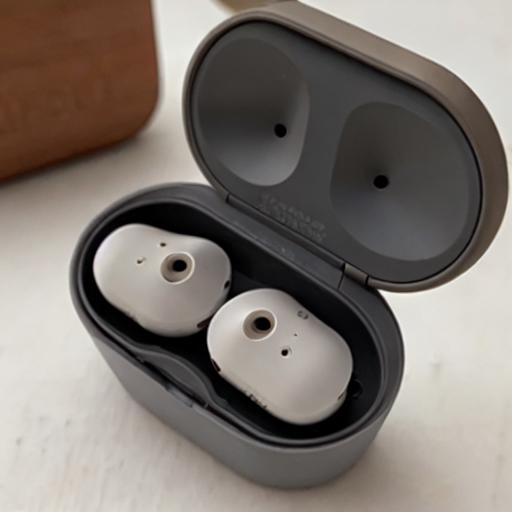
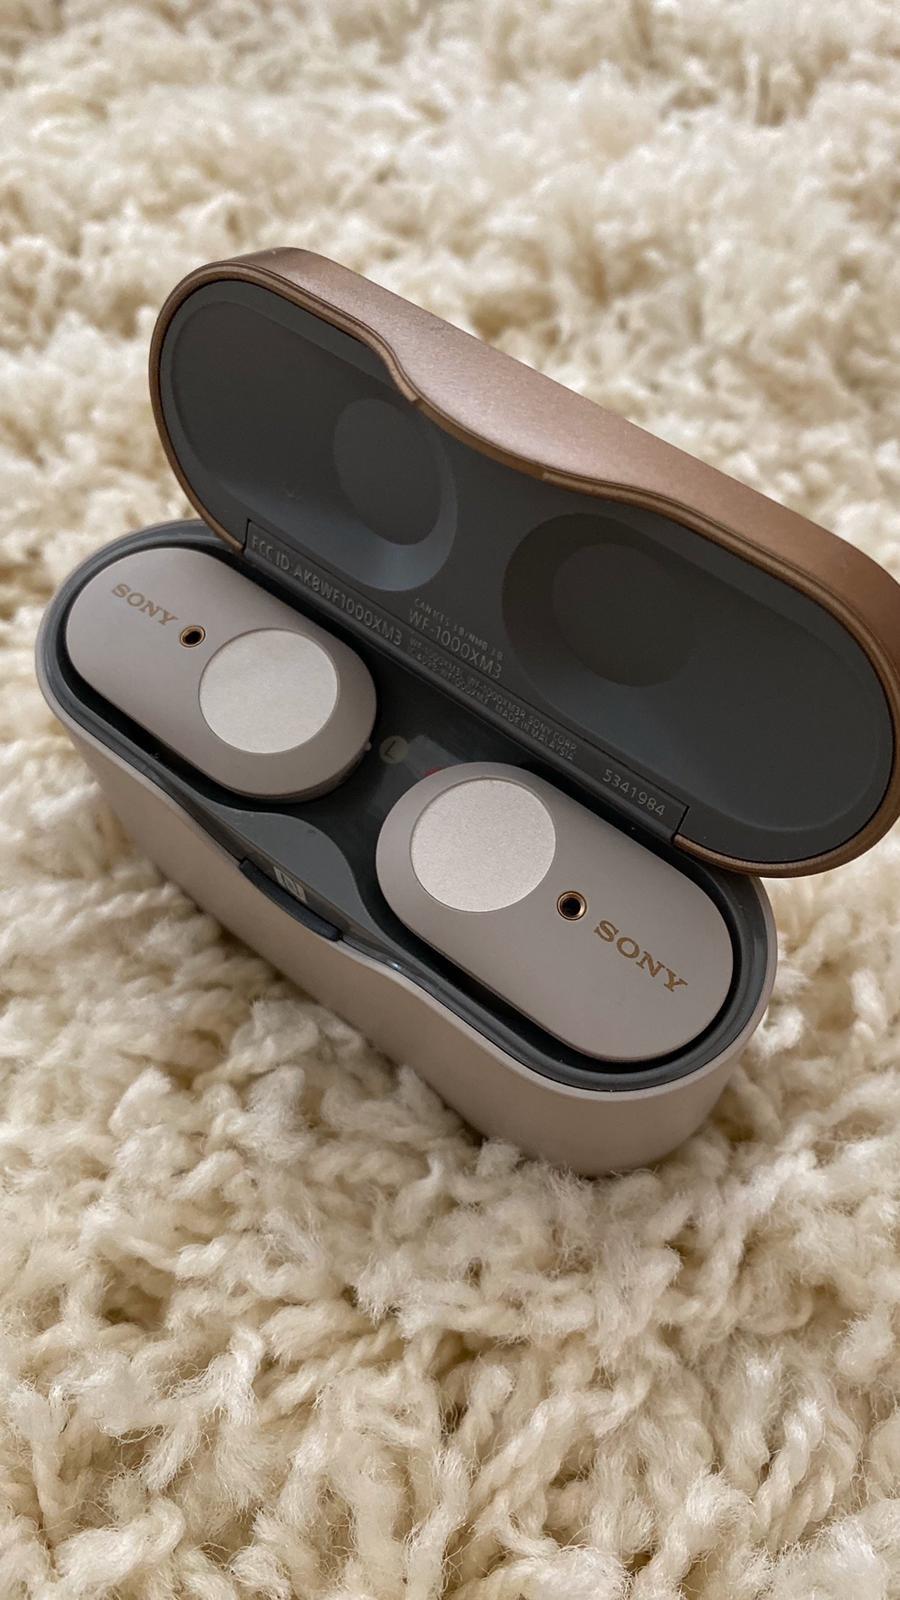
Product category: earbuds
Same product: no